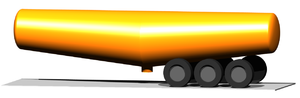
Un camion-citerne est un véhicule de la catégorie des camions utilisé pour le transport de liquides, de gaz ou encore de pulvérulents stockés en vrac.